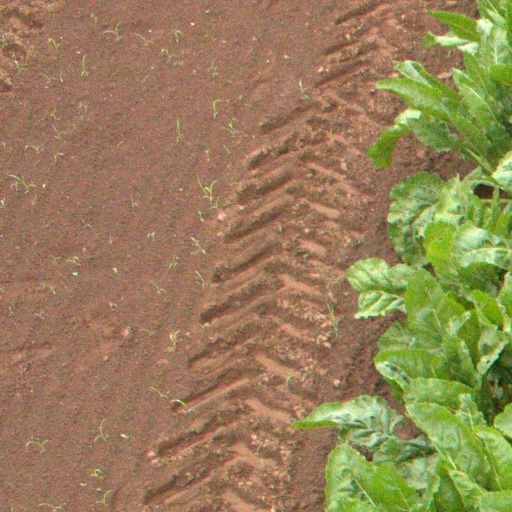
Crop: sugar beet